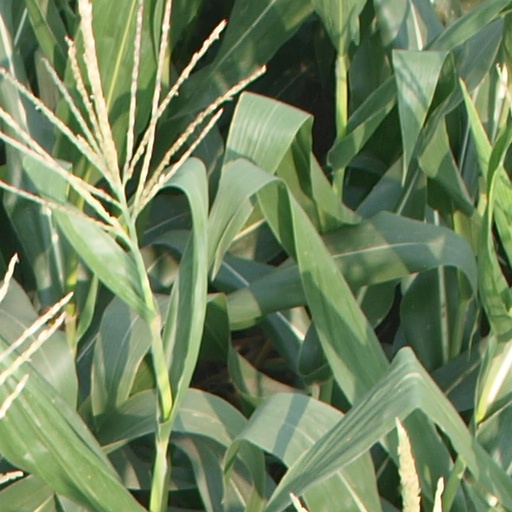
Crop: maize; corn